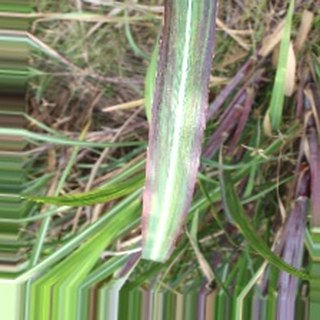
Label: sugarcane_bacterial_blight